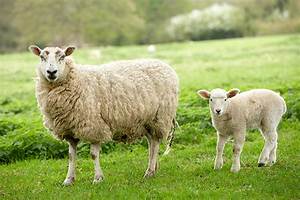
Label: sheep